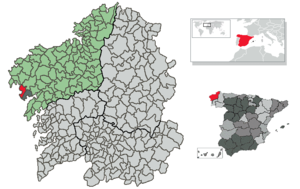
Carnota est une commune côtière située dans la zone sud-ouest de la province de La Corogne en Galice, qui appartient à la comarque de Muros et qui est formée par les paroisses de San Clemente de O Pindo, San Martiño de Lariño, Santa María de Lira, San Mamede de Carnota et Santa Columba de Carnota.